Buzhaninovo

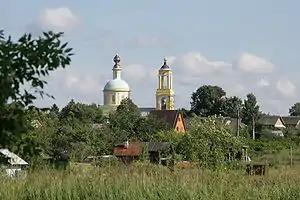
view at St.Nicholas church

Buzhaninovo is a village in the Sergiyevo-Posadskiy district, Moscow region. In the 16th century, these lands were possessed by the Holy Trinity Monastery (located some 20 km to the south-west). The village has a hospital, a secondary school, a kindergarten, an orphanage, and some small stores. Regular buses and shuttles connect the village with Sergiyev Posad and smaller neighboring destinations. Buzhaninovo railway station is a stop between Moscow and Alexandrov. The area doesn't have any heavy industry. The urban part of the village, around the railway station, features the concrete low-rise block-houses and warehouses, while the rest is occupied by the woodwork village houses, summer cottages and farms. The surrounding area is covered with mixed forests and farm fields. St.Nicholas church is a major landmark.